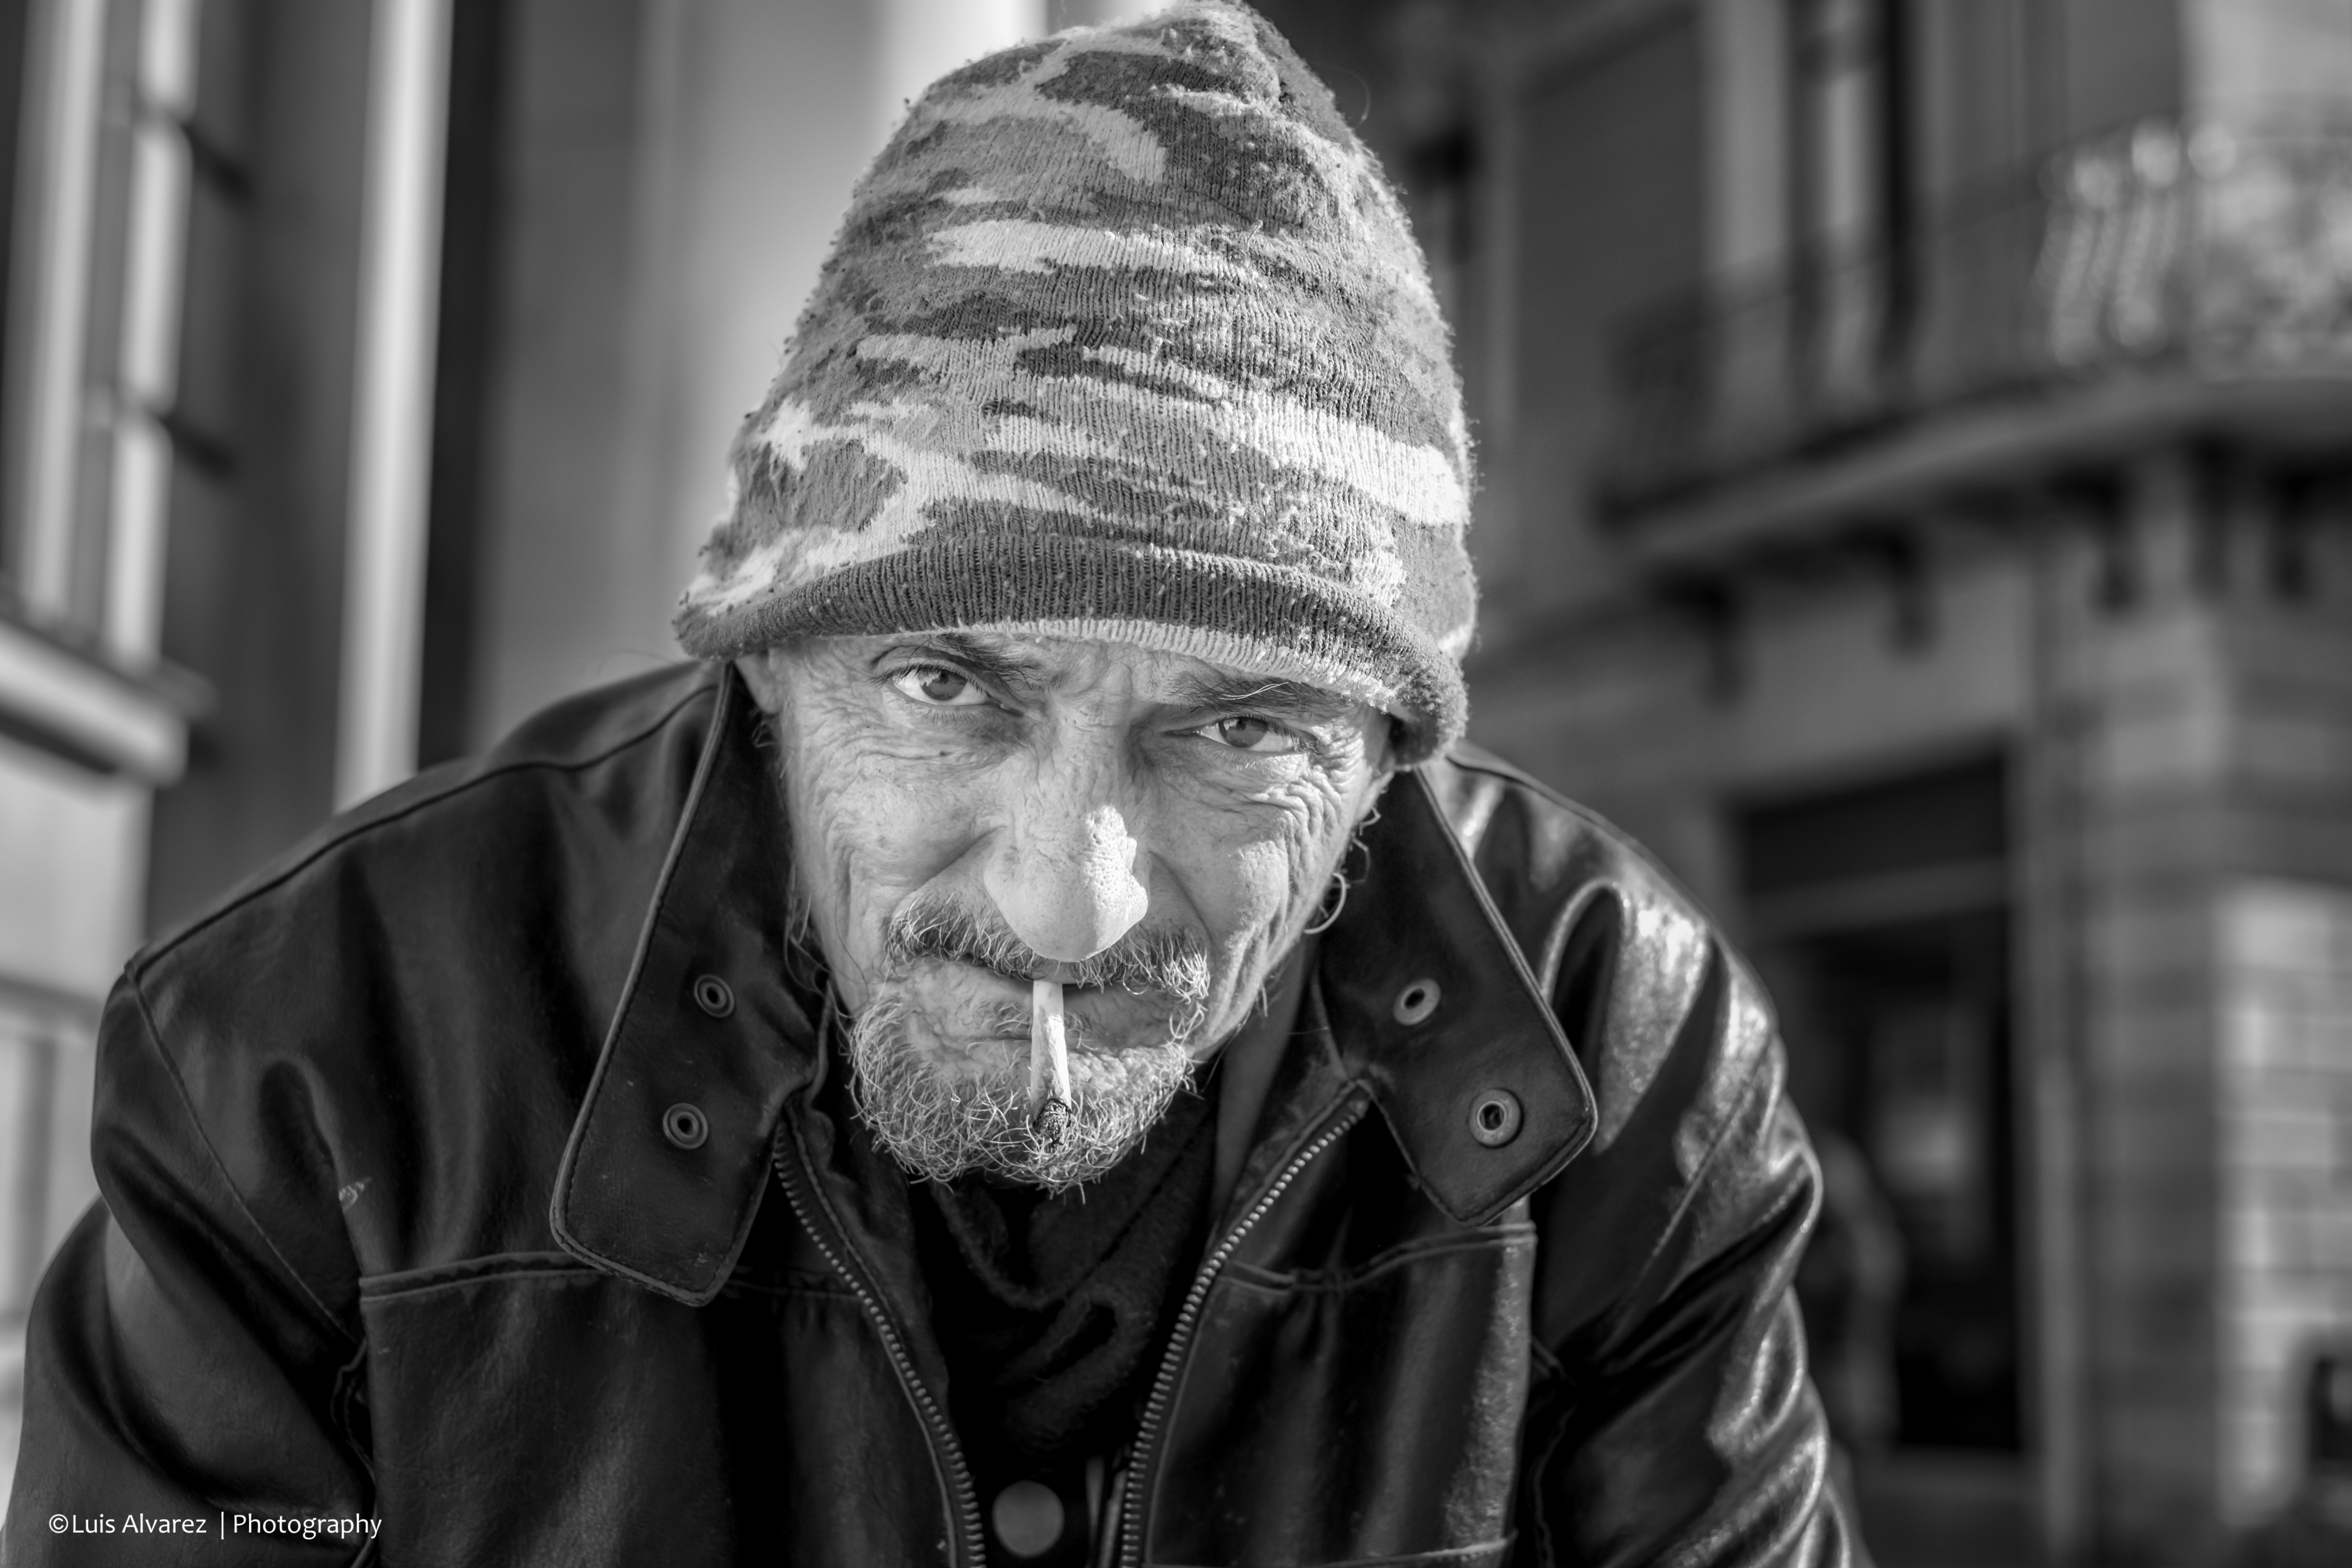
man, outdoor, person, creative, black and white, white, street, camera, photography, city, male, portrait, lens, crop, nikon, clothing, black, monochrome, flickr, bw, candid, spain, 50mm, photograph, catalonia, commons, prime, faces, snap, d7000, moment, unposed, decisive, souls, luis, streettog, tog, collecting, salou, alvarez, marra, going, monochrome photography, portrait photography, film noir, facial hair